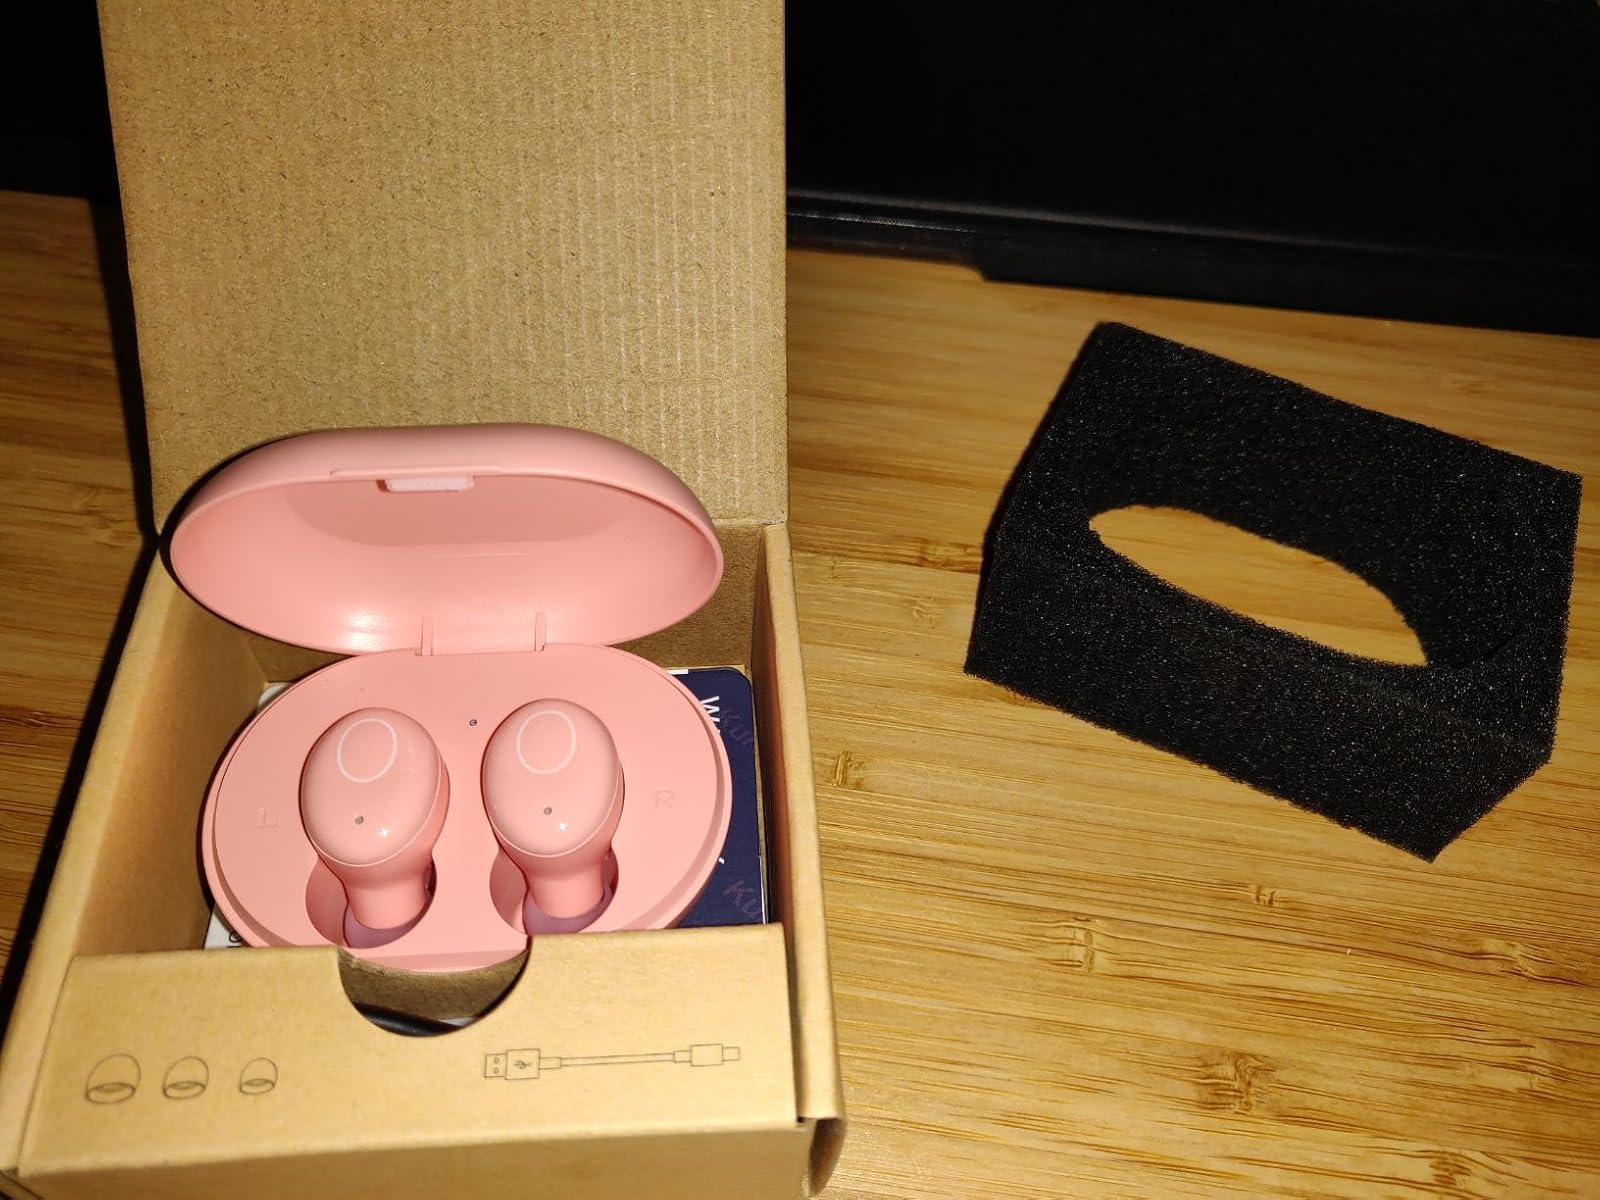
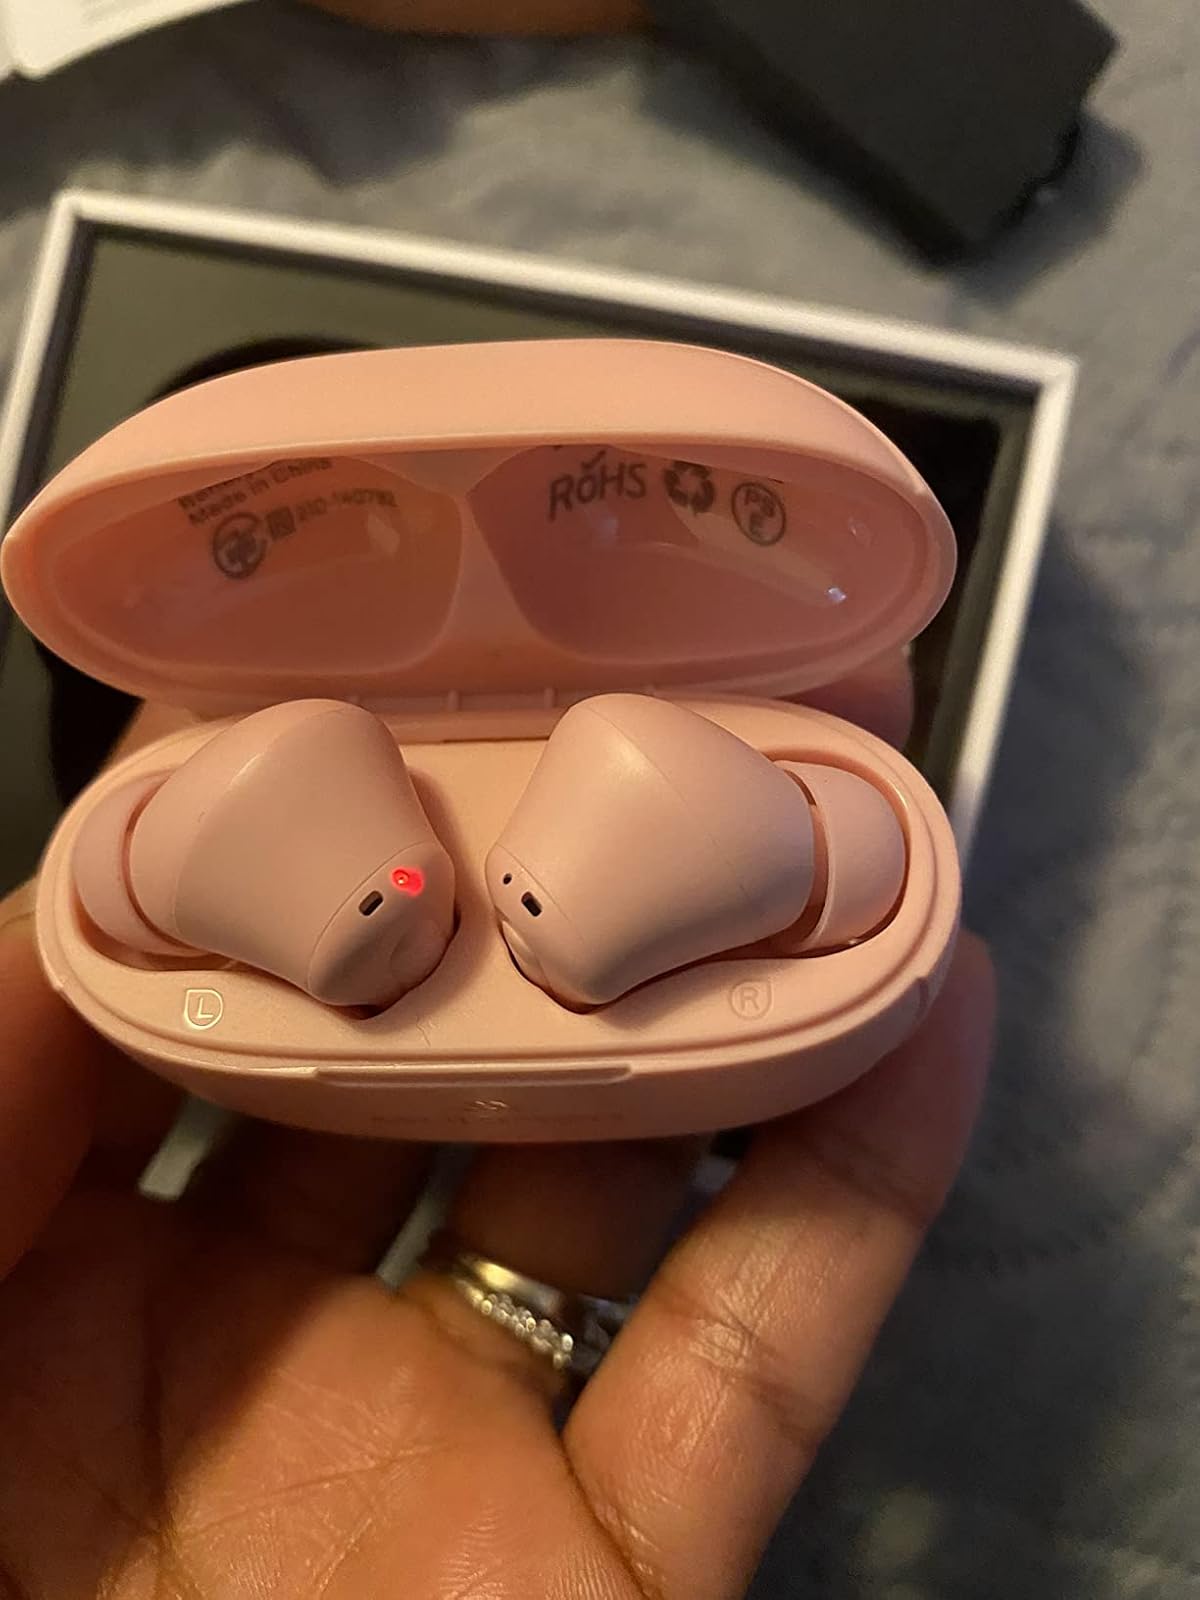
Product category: earbuds
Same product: no